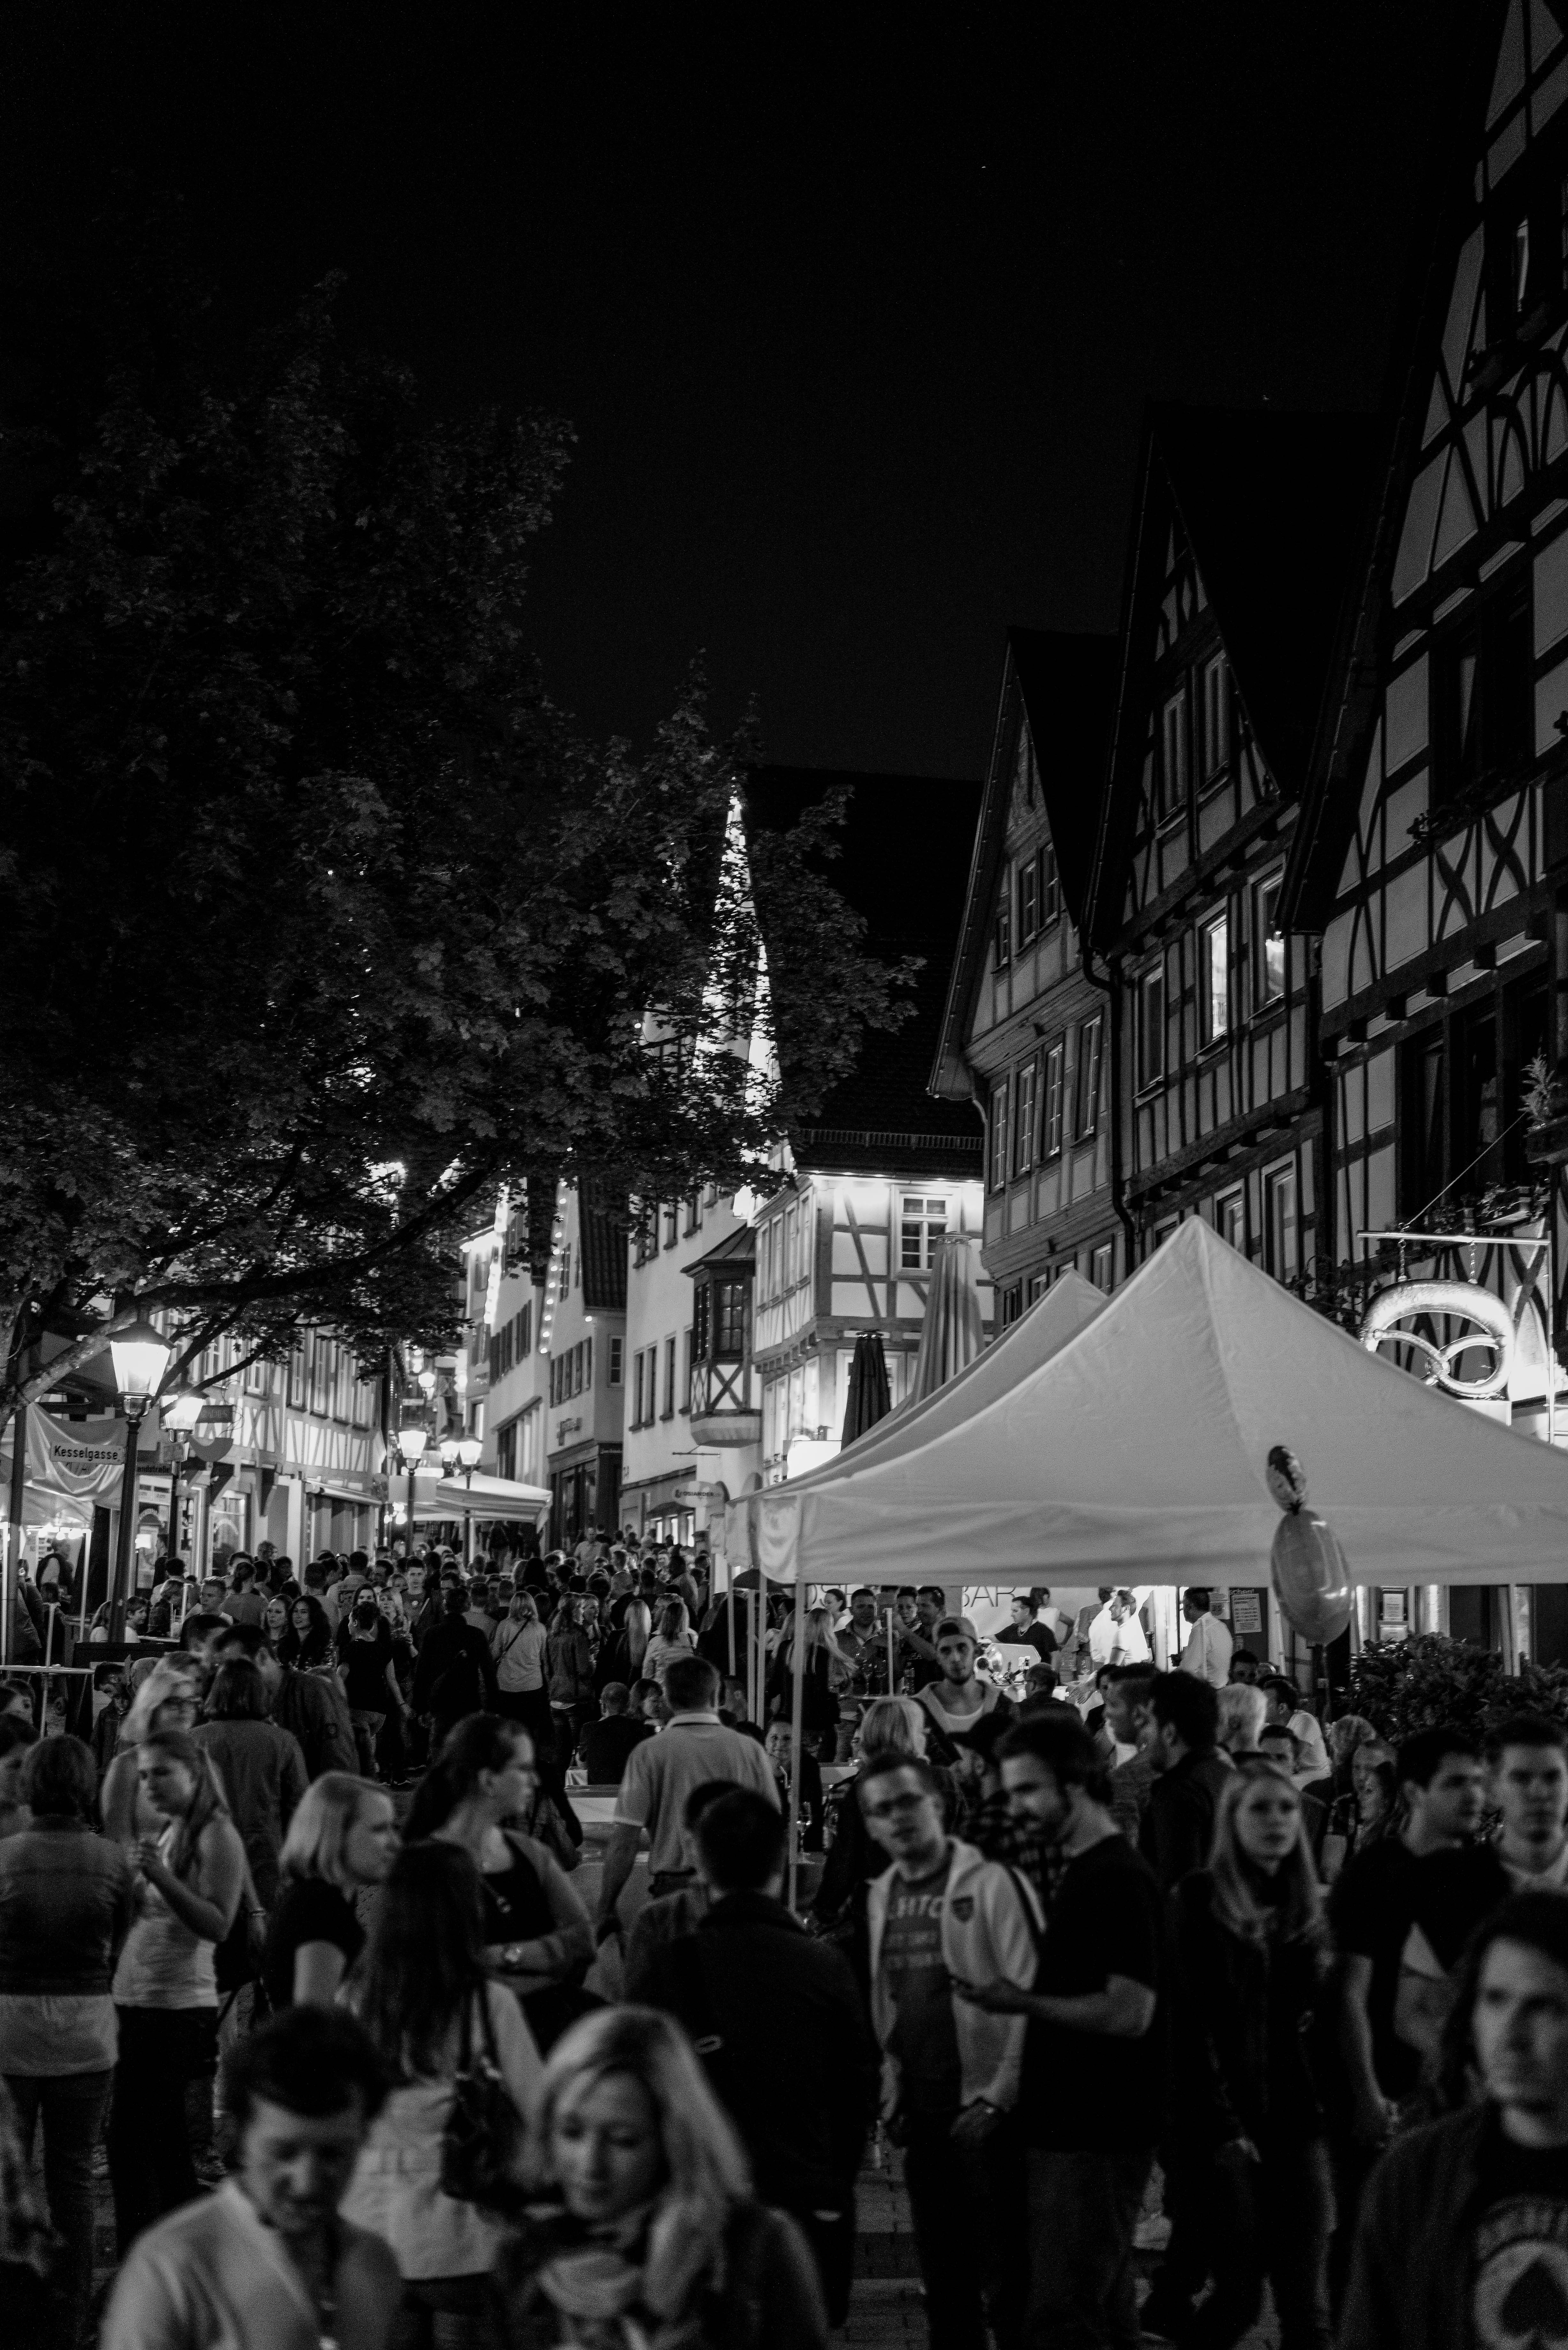
black and white, people, white, night, crowd, summer, europe, black, monochrome, outside, europa, germany, deutschland, sommer, kirmes, strasenfest, monochrom, metropolis, kirchweih, backnang, monochrome photography